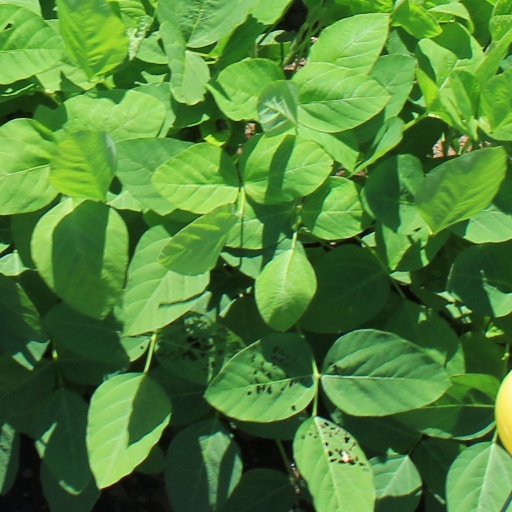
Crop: soybean